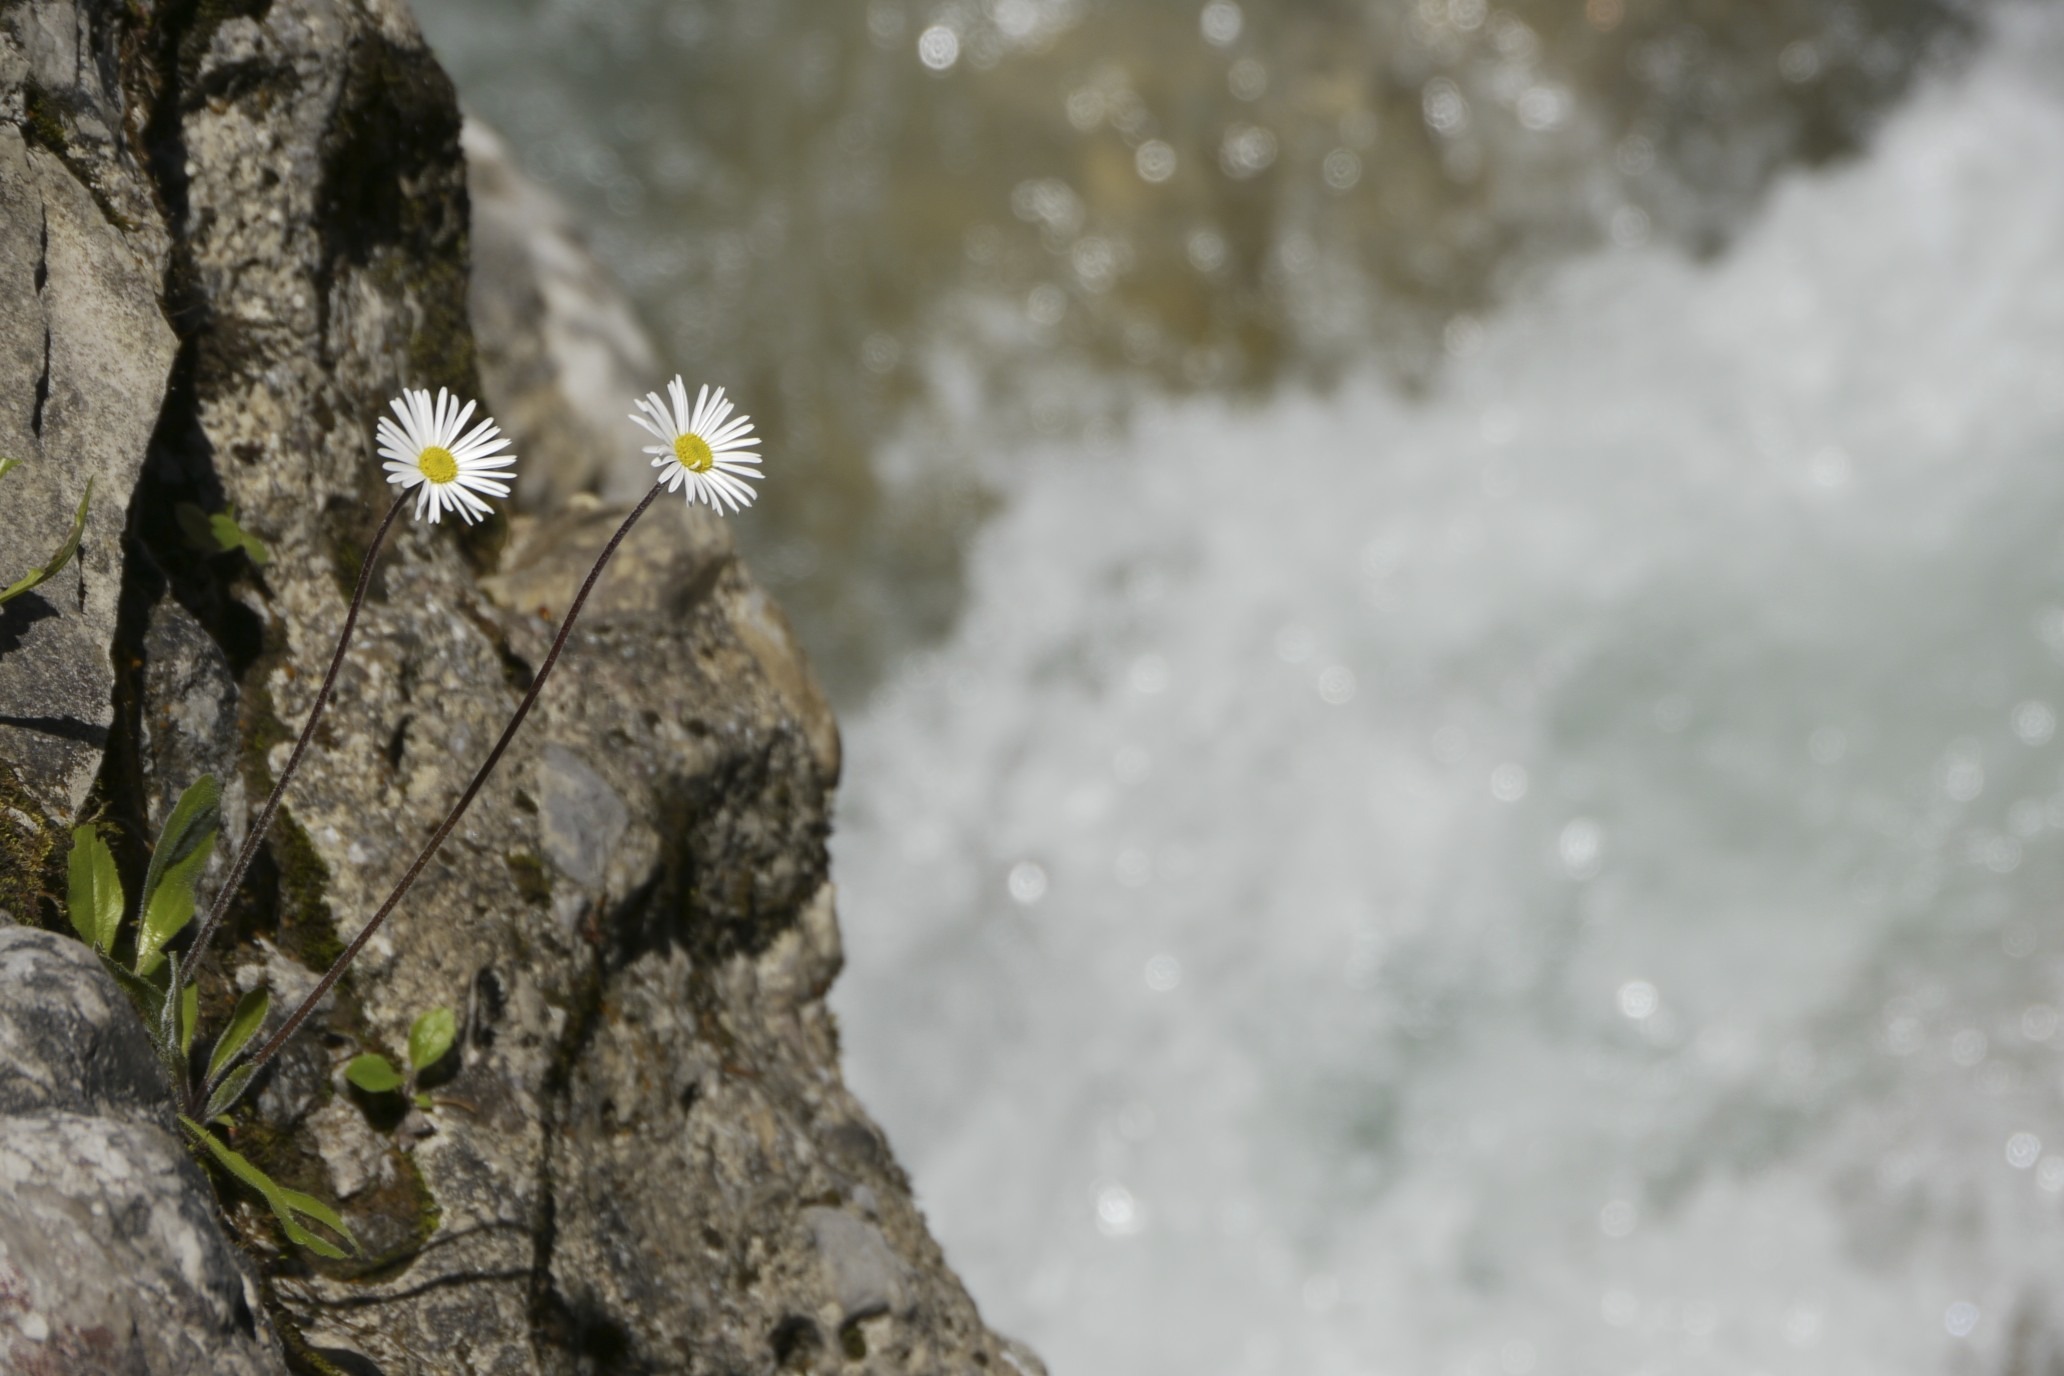
water, snow, flower, adventure, spring, extreme sport, flowers, bach, melt, mountain flowers